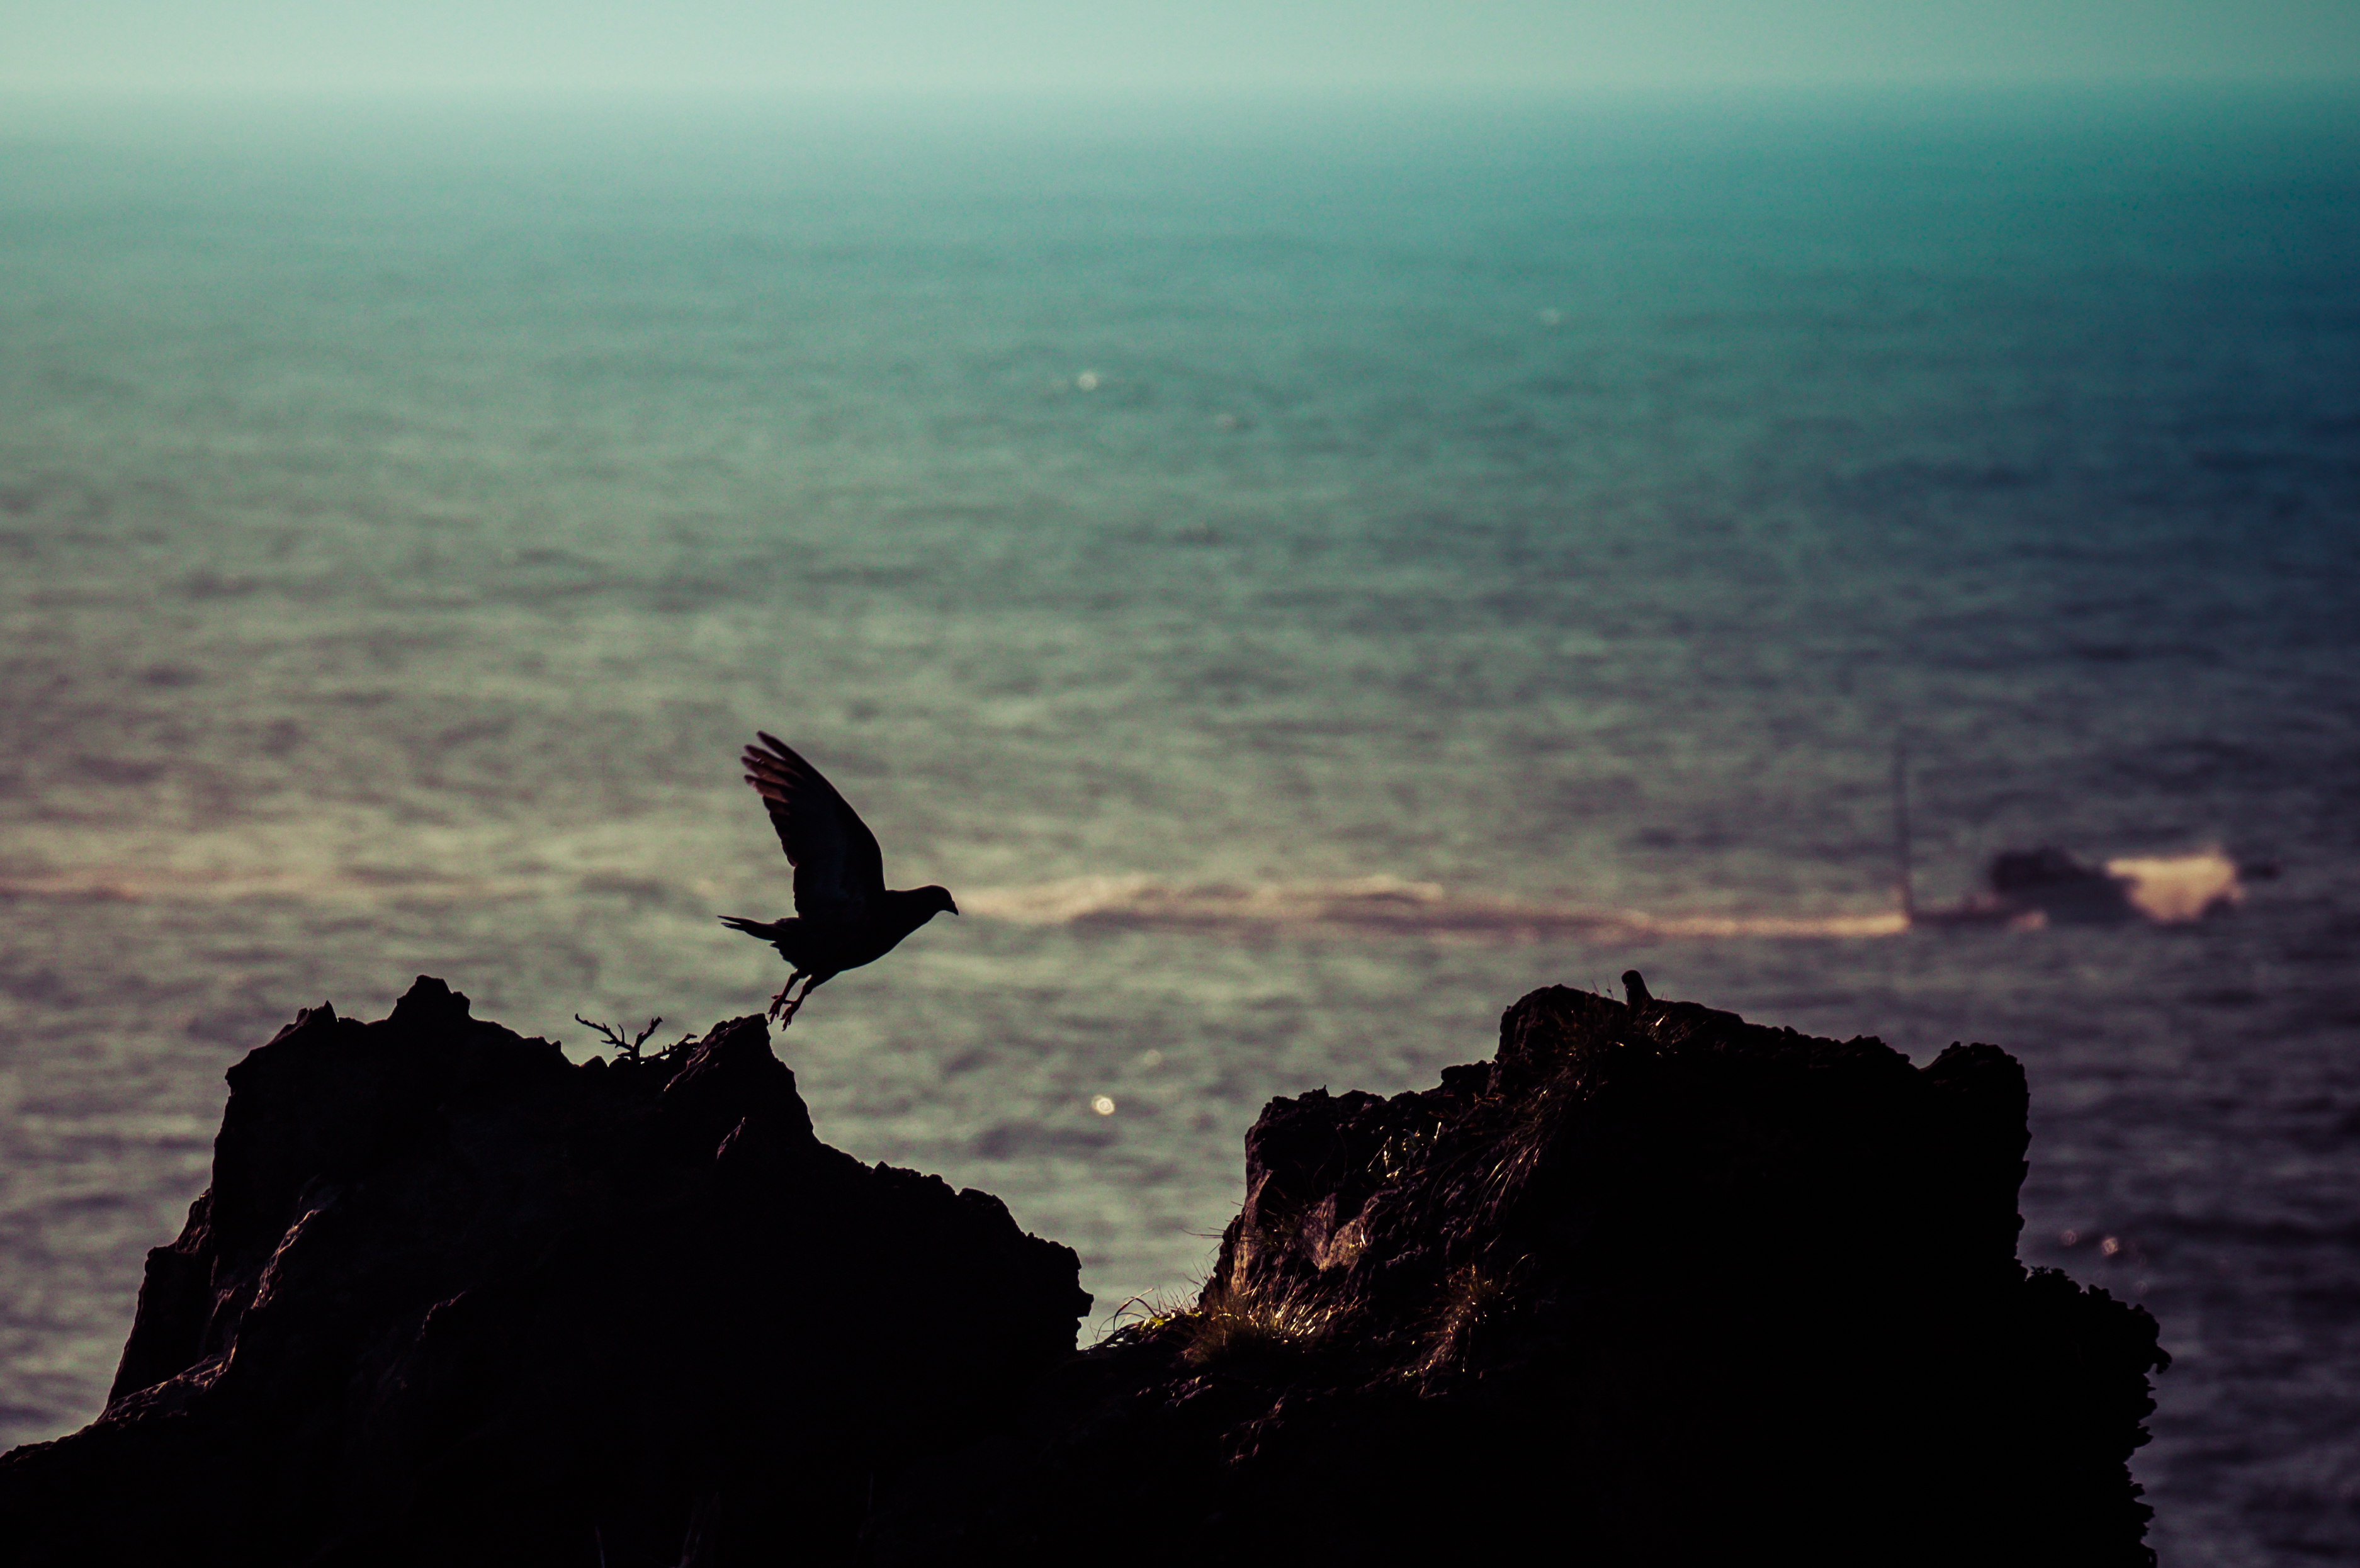
beach, sea, coast, nature, rock, ocean, horizon, silhouette, bird, cloud, sky, sunrise, sunset, sunlight, morning, shore, wave, dawn, flying, cliff, dusk, evening, reflection, bay, darkness, japan, terrain, shizuoka, izu, cape, sal70300g, jogasakikaigan, slta57, atmospheric phenomenon, atmosphere of earth